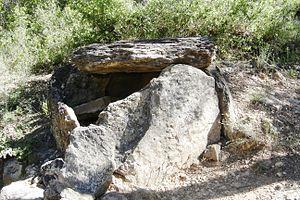
Cette liste non exhaustive recense les principaux sites mégalithiques en Catalogne, en Espagne.